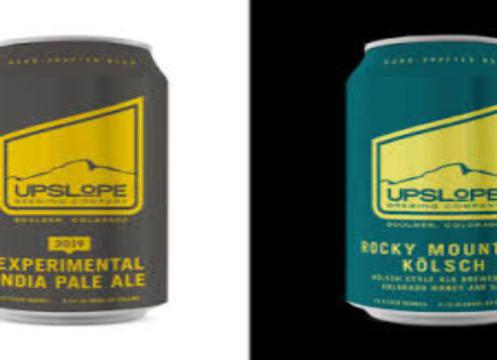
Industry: Food